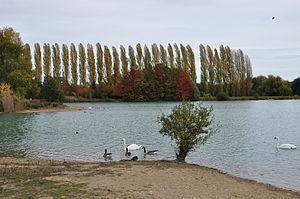
Lac de Chalette (Loiret, France).
Châlette-sur-Loing est une commune française située dans le département du Loiret en région Centre-Val de Loire.